Highbridge, Bronx

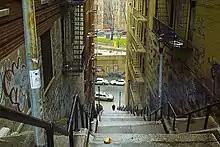
A street with steps in Highbridge

Highbridge is dominated by townhouses and 5 and 6-story apartment buildings, including numerous Art Deco landmarks built by the developer Bernard J. Noonan and the architects Horace Ginsberg and Marvin Fine. Many older detached mansions still remain on Woodycrest Avenue and Ogden Avenue. The total land area is roughly one square mile. The terrain is elevated and very hilly.